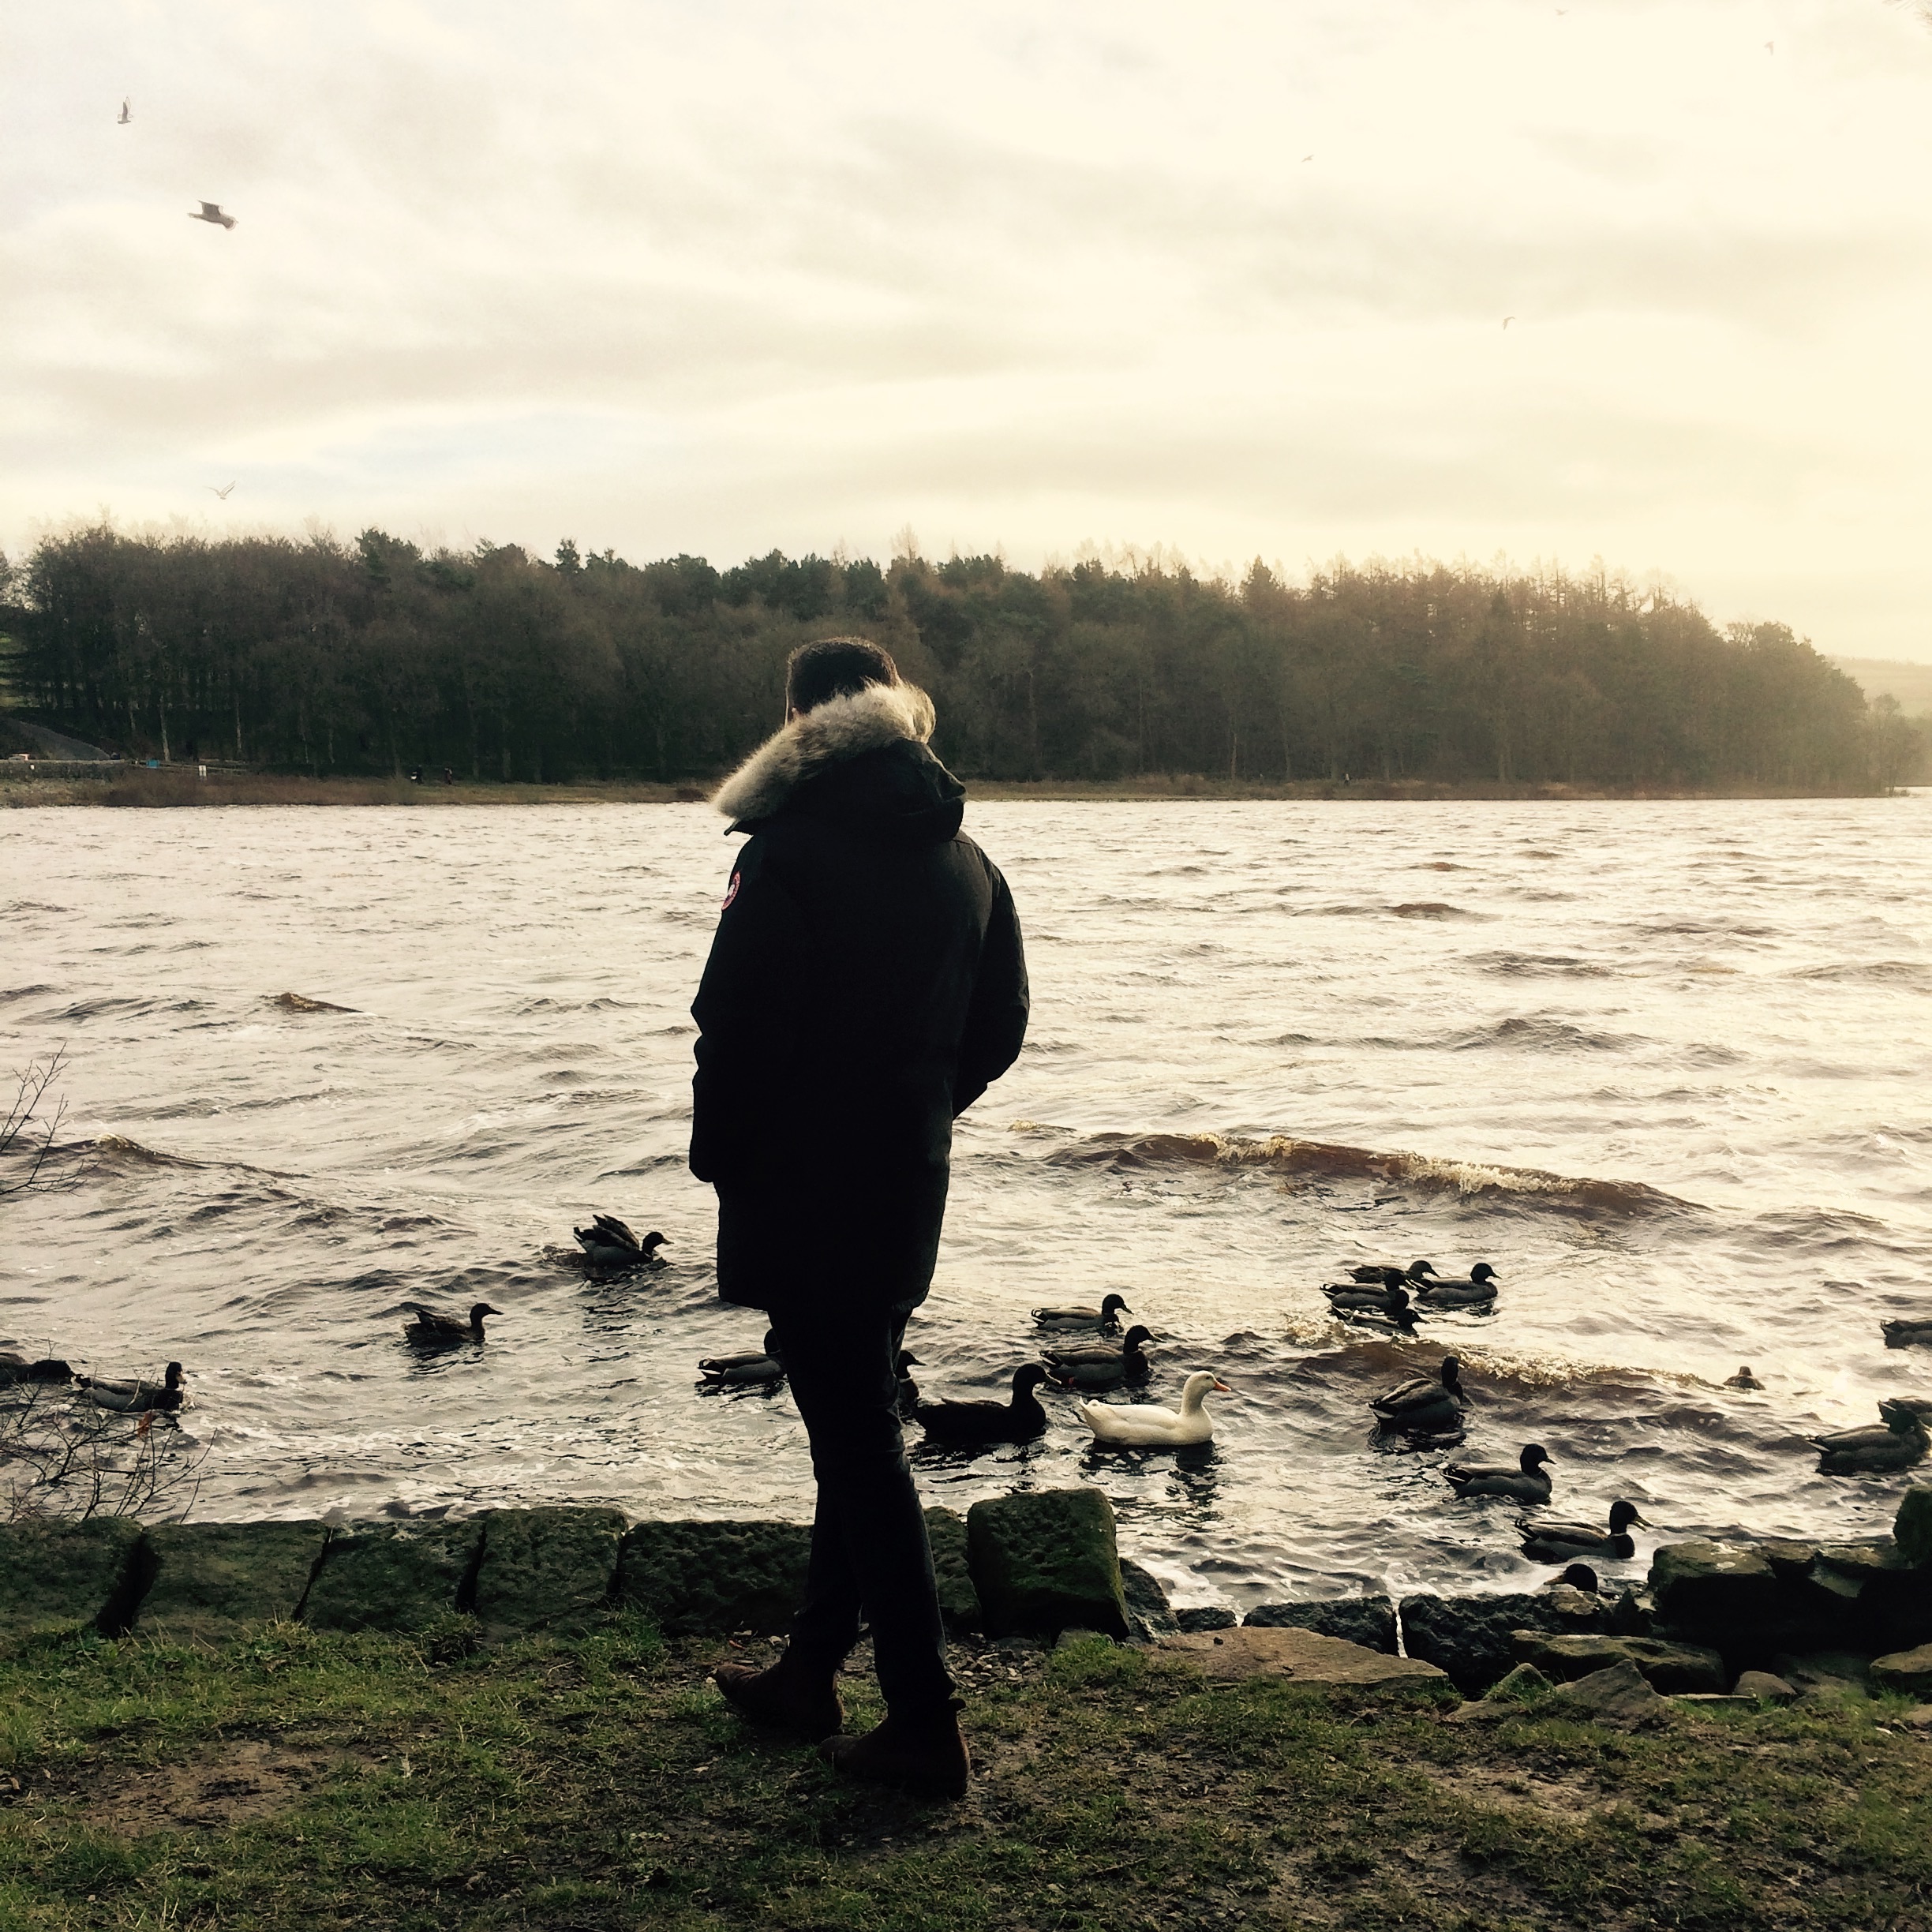
beach, sea, coast, water, shore, lake, photograph